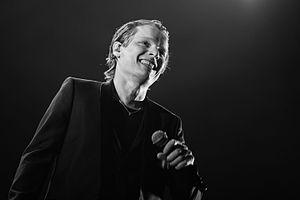
Jacky ou La Chanson de Jacky est une chanson de Jacques Brel en français, publiée en novembre 1965 par le label Barclay. Jacques Brel en a écrit les paroles, la musique est composée par Gérard Jouannest, et l'orchestration est due à François Rauber.